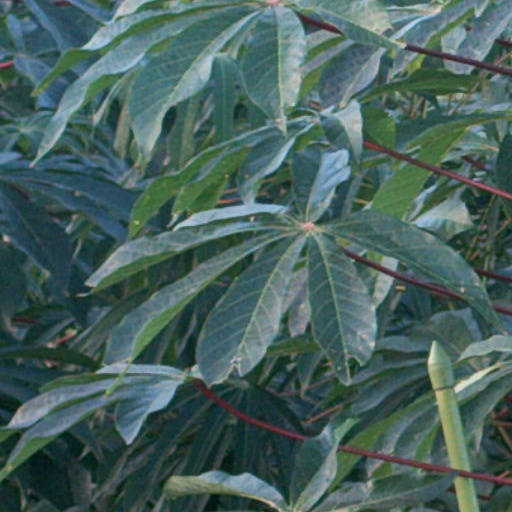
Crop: cassava